Freedom 100

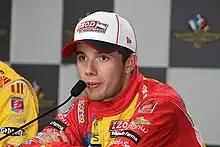
Carlos Muñoz finished 2nd at the 2013 Indianapolis 500, his first ever IndyCar Series race

Since the Freedom 100 began in 2003, four different drivers have competed both in this race and in the Indianapolis 500, during the same month.